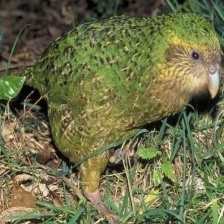
Species: KAKAPO
Scientific name: STRIGOPS HABROPTILUS